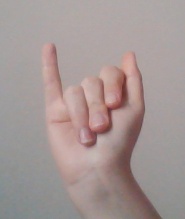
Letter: meem